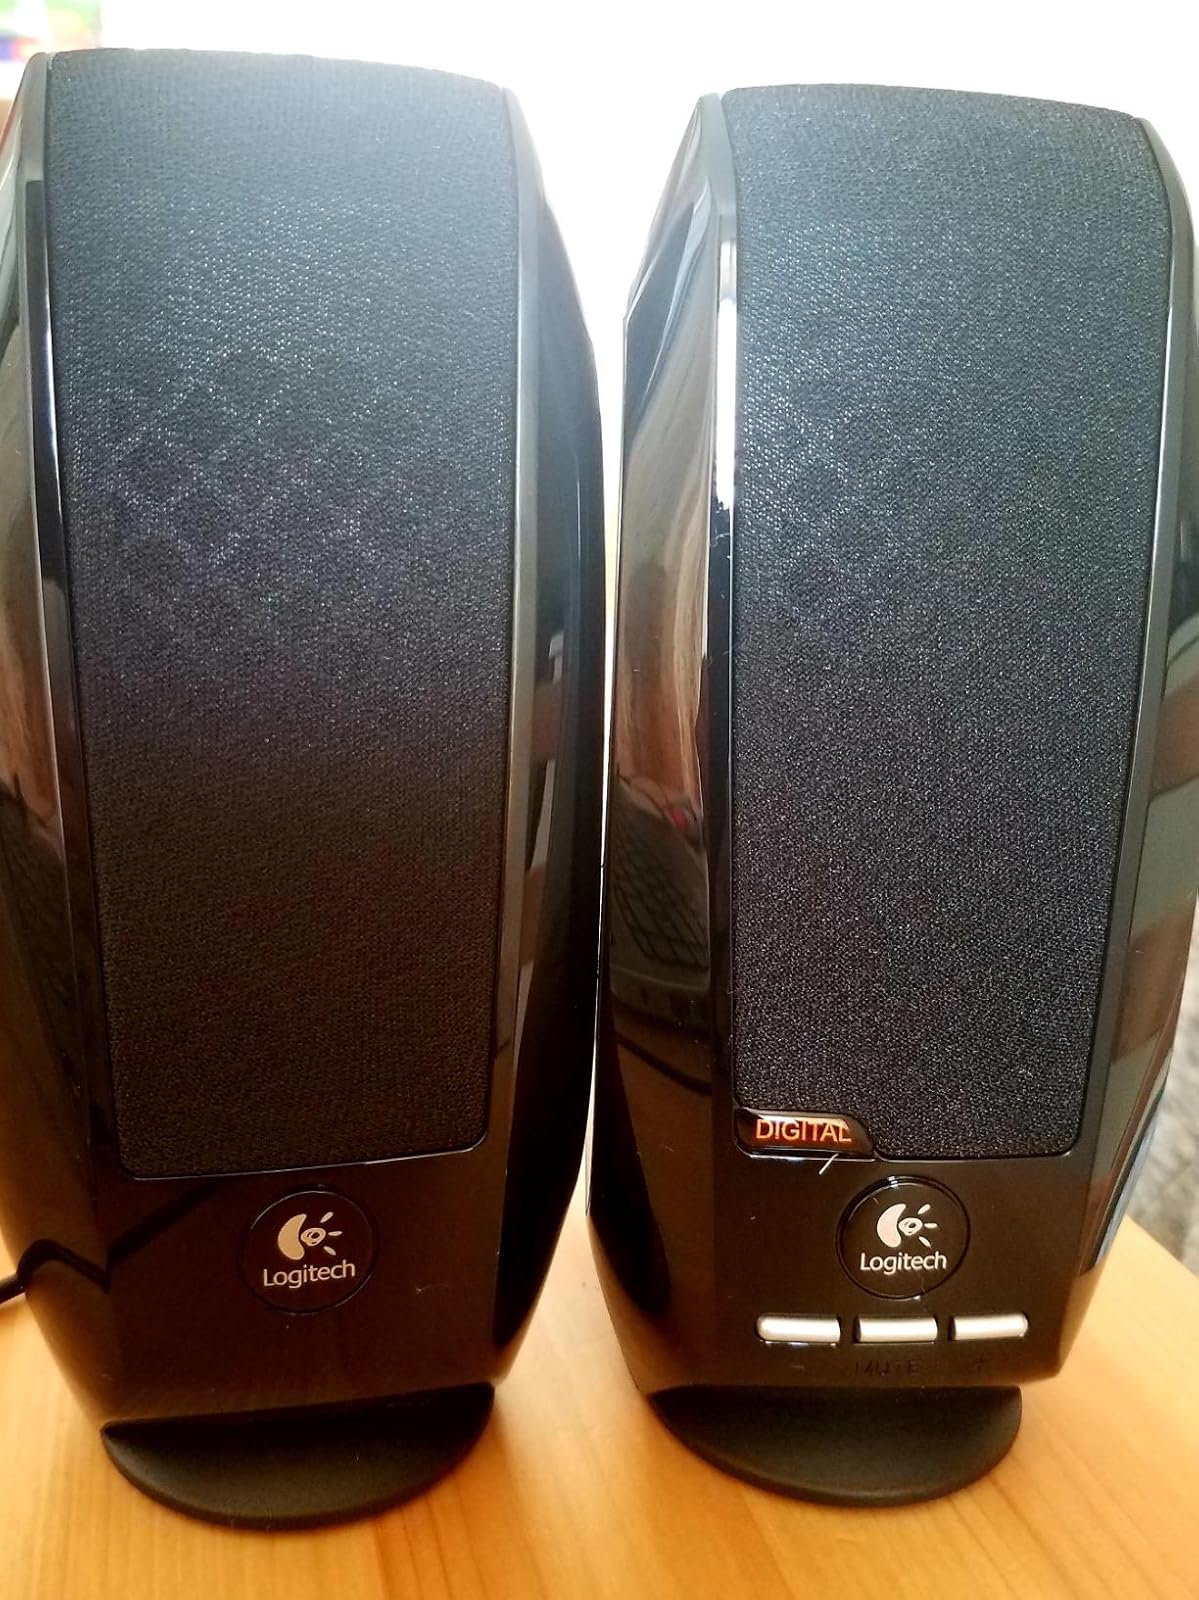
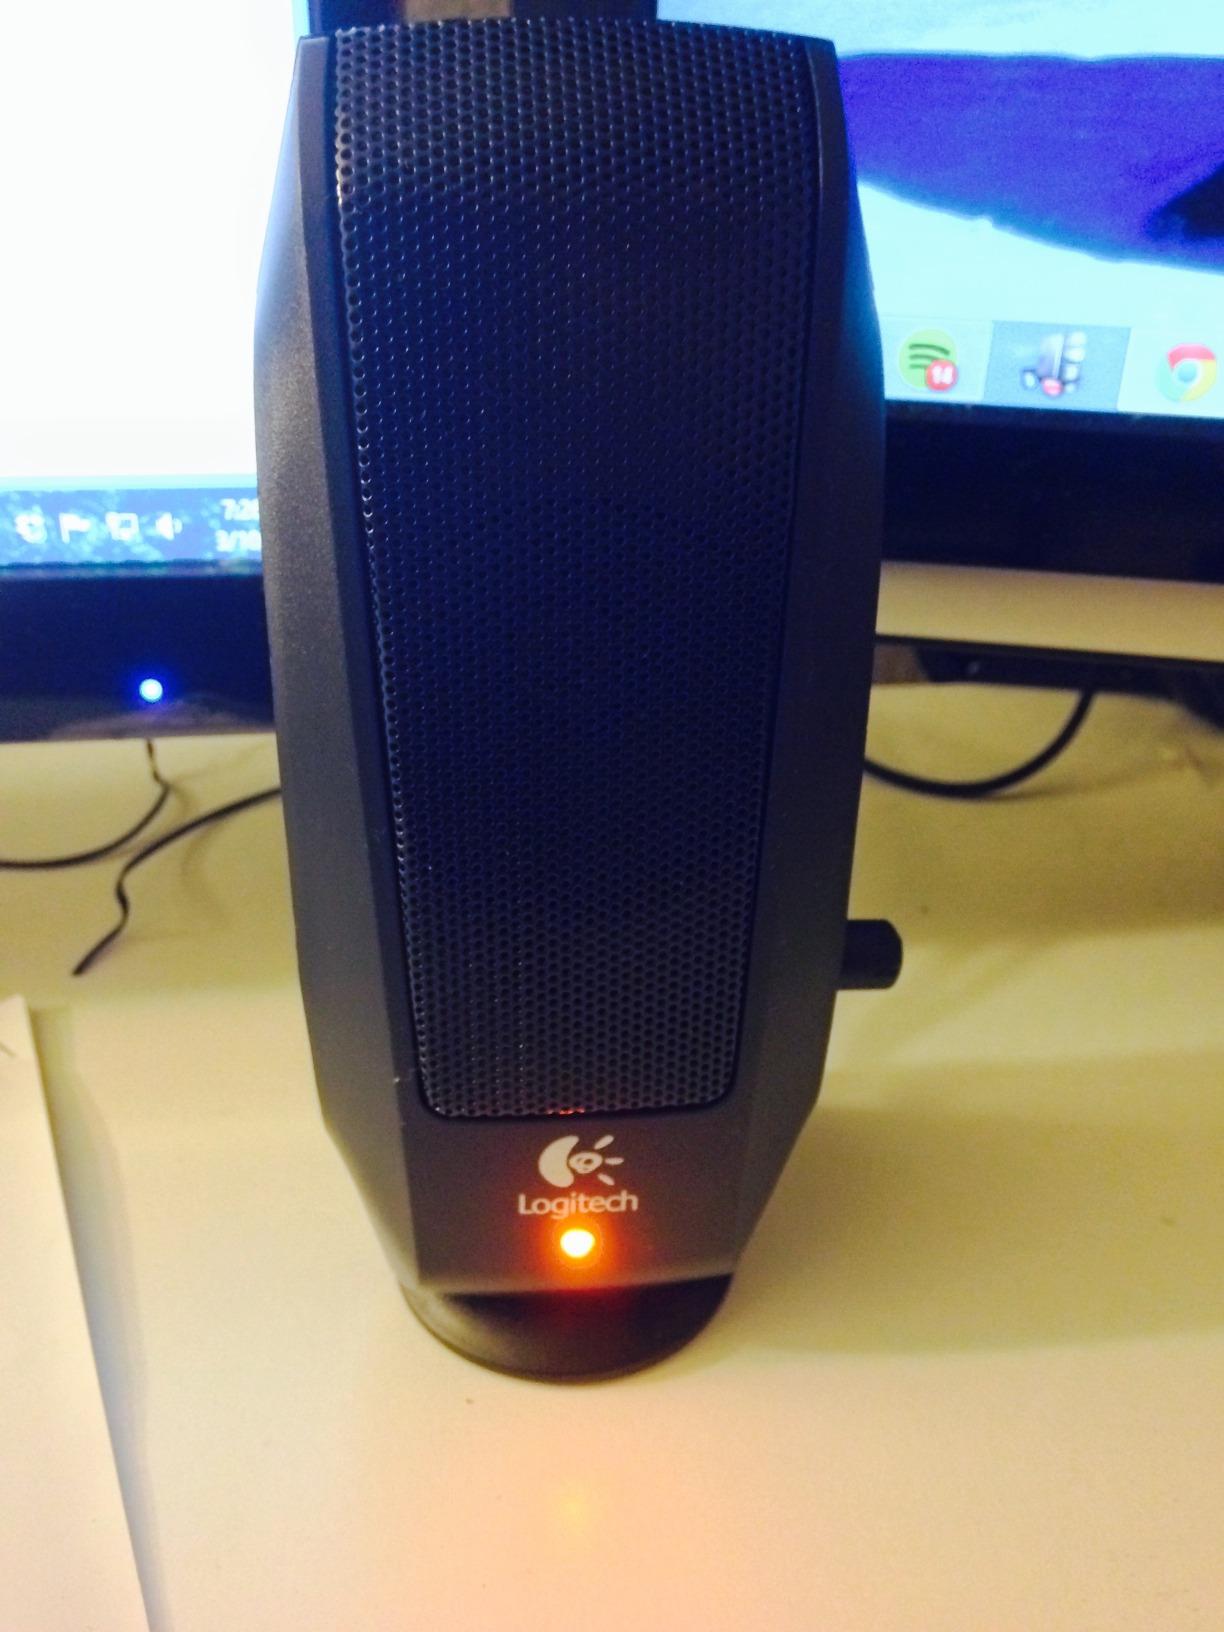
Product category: speaker
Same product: no